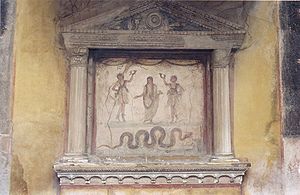
Romersk religion / Religiøs praksis / Privat kult
lararium (Husalter) fra Pompeji. Ved siden af familiens genius står to dansende larer med drikkehorn, nederst er husets genius afbildet som en slange.
Romersk religion tog sin begyndelse i den traditionelle religion, der blev praktiseret af befolkningen i byen Rom og Tiberdalen i det centrale Italien. Da Rom var blevet centrum i et vidtstrakt imperium, kom romersk religion til at betegne en mængde meget forskelligartede kultfællesskaber og religioner, som alle blev dyrket af rigets indbyggere. De kilder vi i dag har til rådighed fortæller ikke meget om den tidligste romerske religion, som den var før 2. årh. f.Kr., og romersk religion var da allerede blevet så opblandet med især græske og etruskiske elementer, at det er meget svært at skelne, hvad der oprindeligt har været romersk. Den tidligste religion bar præg af animisme, idet så godt som alle fænomener, begivenheder og begreber fandtes personificeret i en guddom, og disse guder var aktive medspillere i dagliglivet.